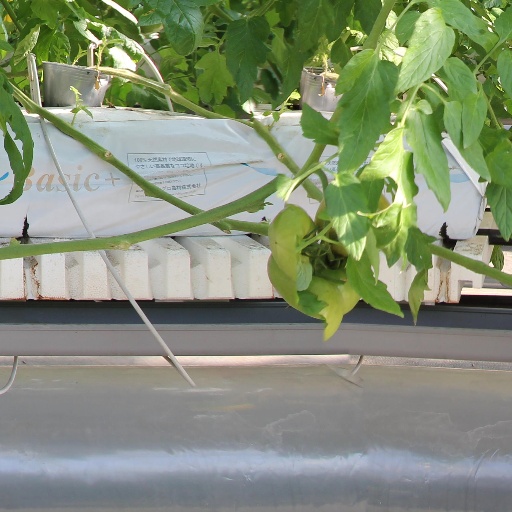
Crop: tomato